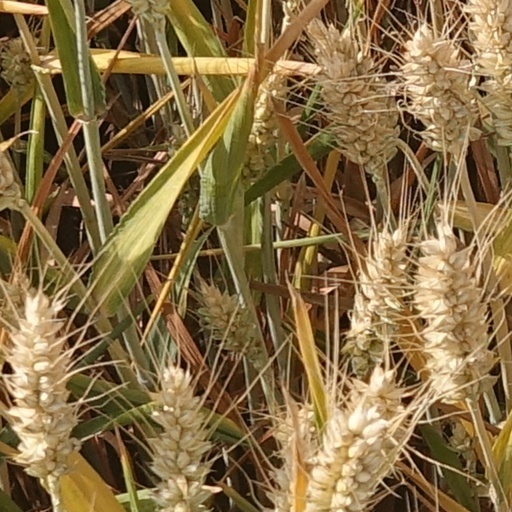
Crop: wheat